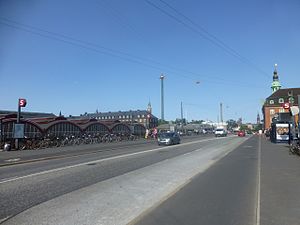
Tietgensbroen
Kørebanen med Hovedbanegårdens buer til venstre.
Tietgensbroen fører Tietgensgade over perronerne og baneterrænet ved Københavns Hovedbanegård syd for perronhallerne. Broen er fra 1907 og tegnet af Heinrich Wenck. Broen er 128,7 meter lang og 18,2 meter bred.